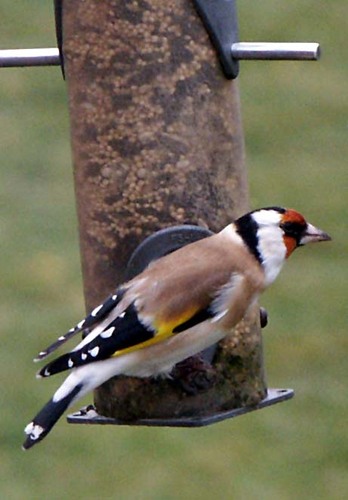
the front of the head is red towards the white and black beak and black eye, the crown is black and the throat is white, the nape has a black stripe, the back is tan, the wings are tan with yellow, black and white spots.
this bird has a white belly and breast, brown crown, white neck, and black nape.
this bird is brown with black, white, and yellow on its feathers and has a very short beak.
this multi colored bird has a thick beak and a white breast.
this is a bird with a white belly, a yellow and black wing, a brown back and a red face.
this bird is brown with white and has a long, pointy beak.
this bird is black, white, red, brown, and yellow in color, with a light colored beak.
a bird with a black eye, red spots above and below its eye, a white throat, black nape, light brown coverts, and black primaries with white spots.
this bird is brown, yellow, white, and red in color, with a light colored beak.
this bird has a brown and white body with black-tipped wings and tail, and a head sporting the colors red, white, and black.
Species: European Goldfinch